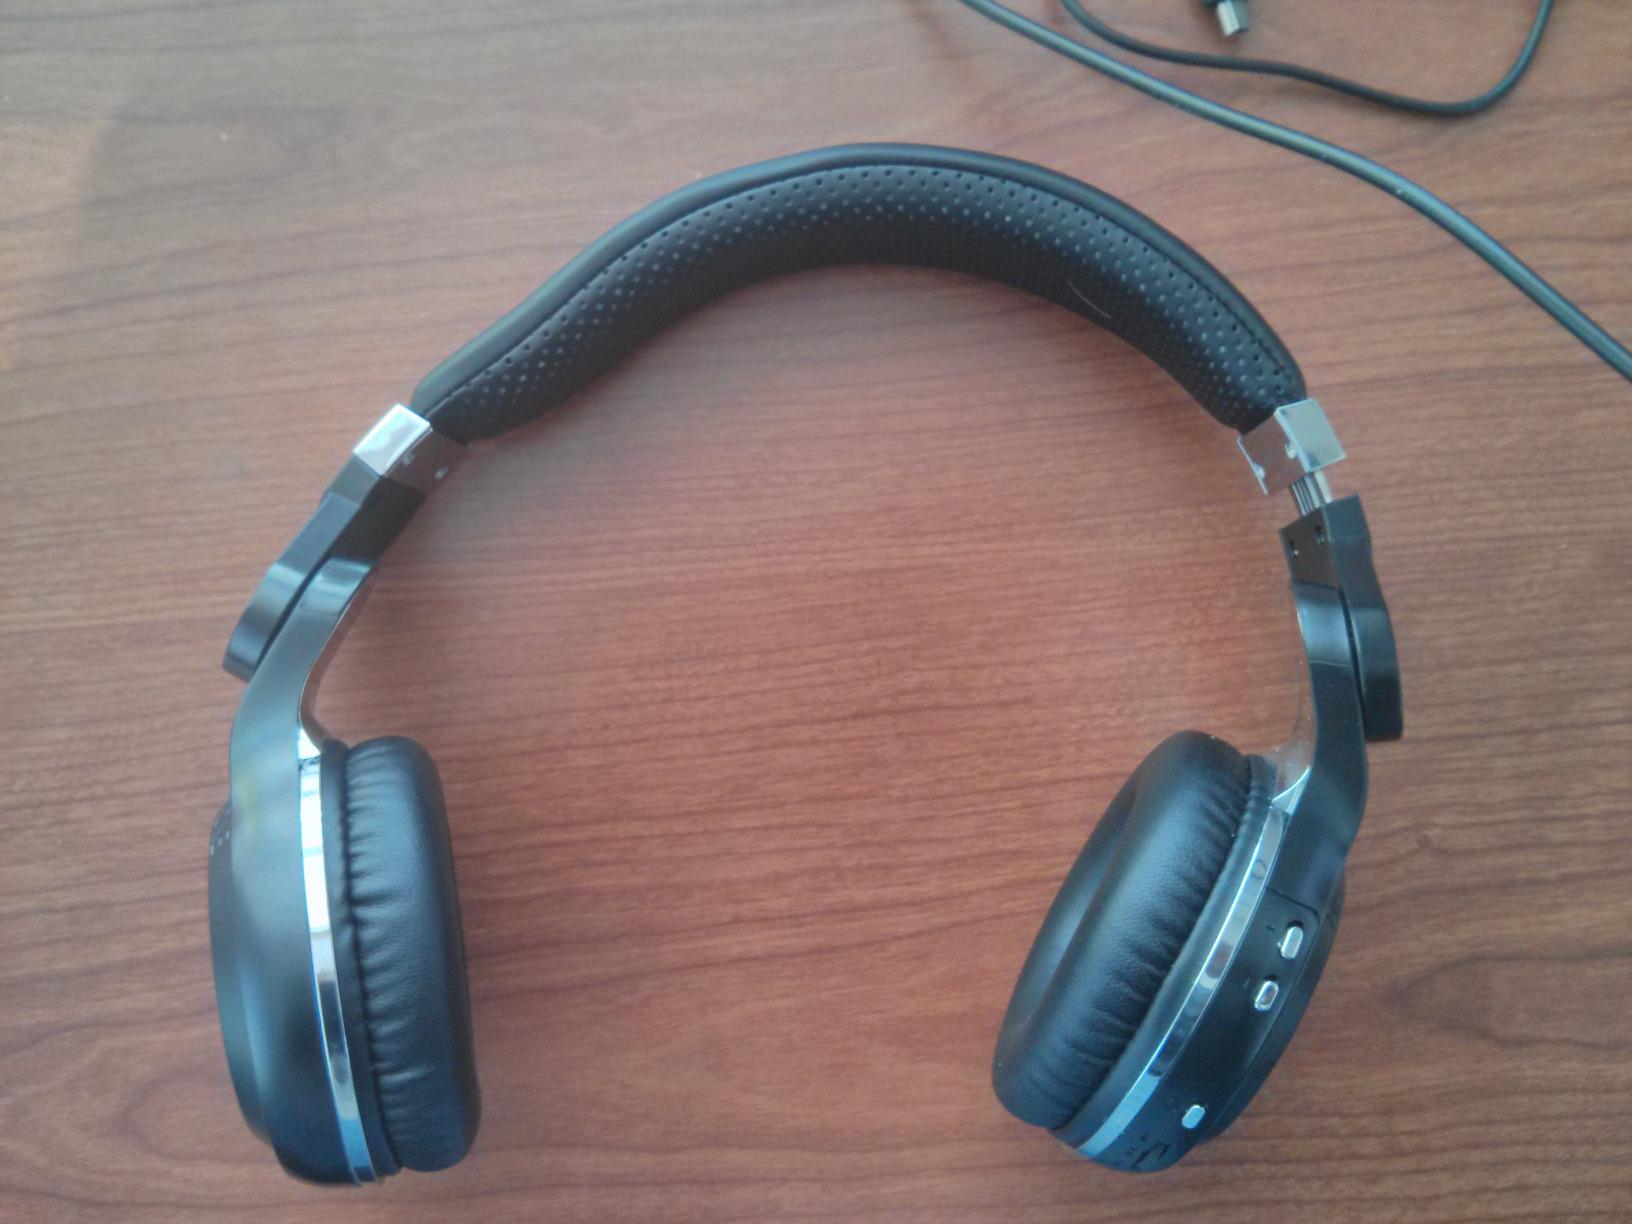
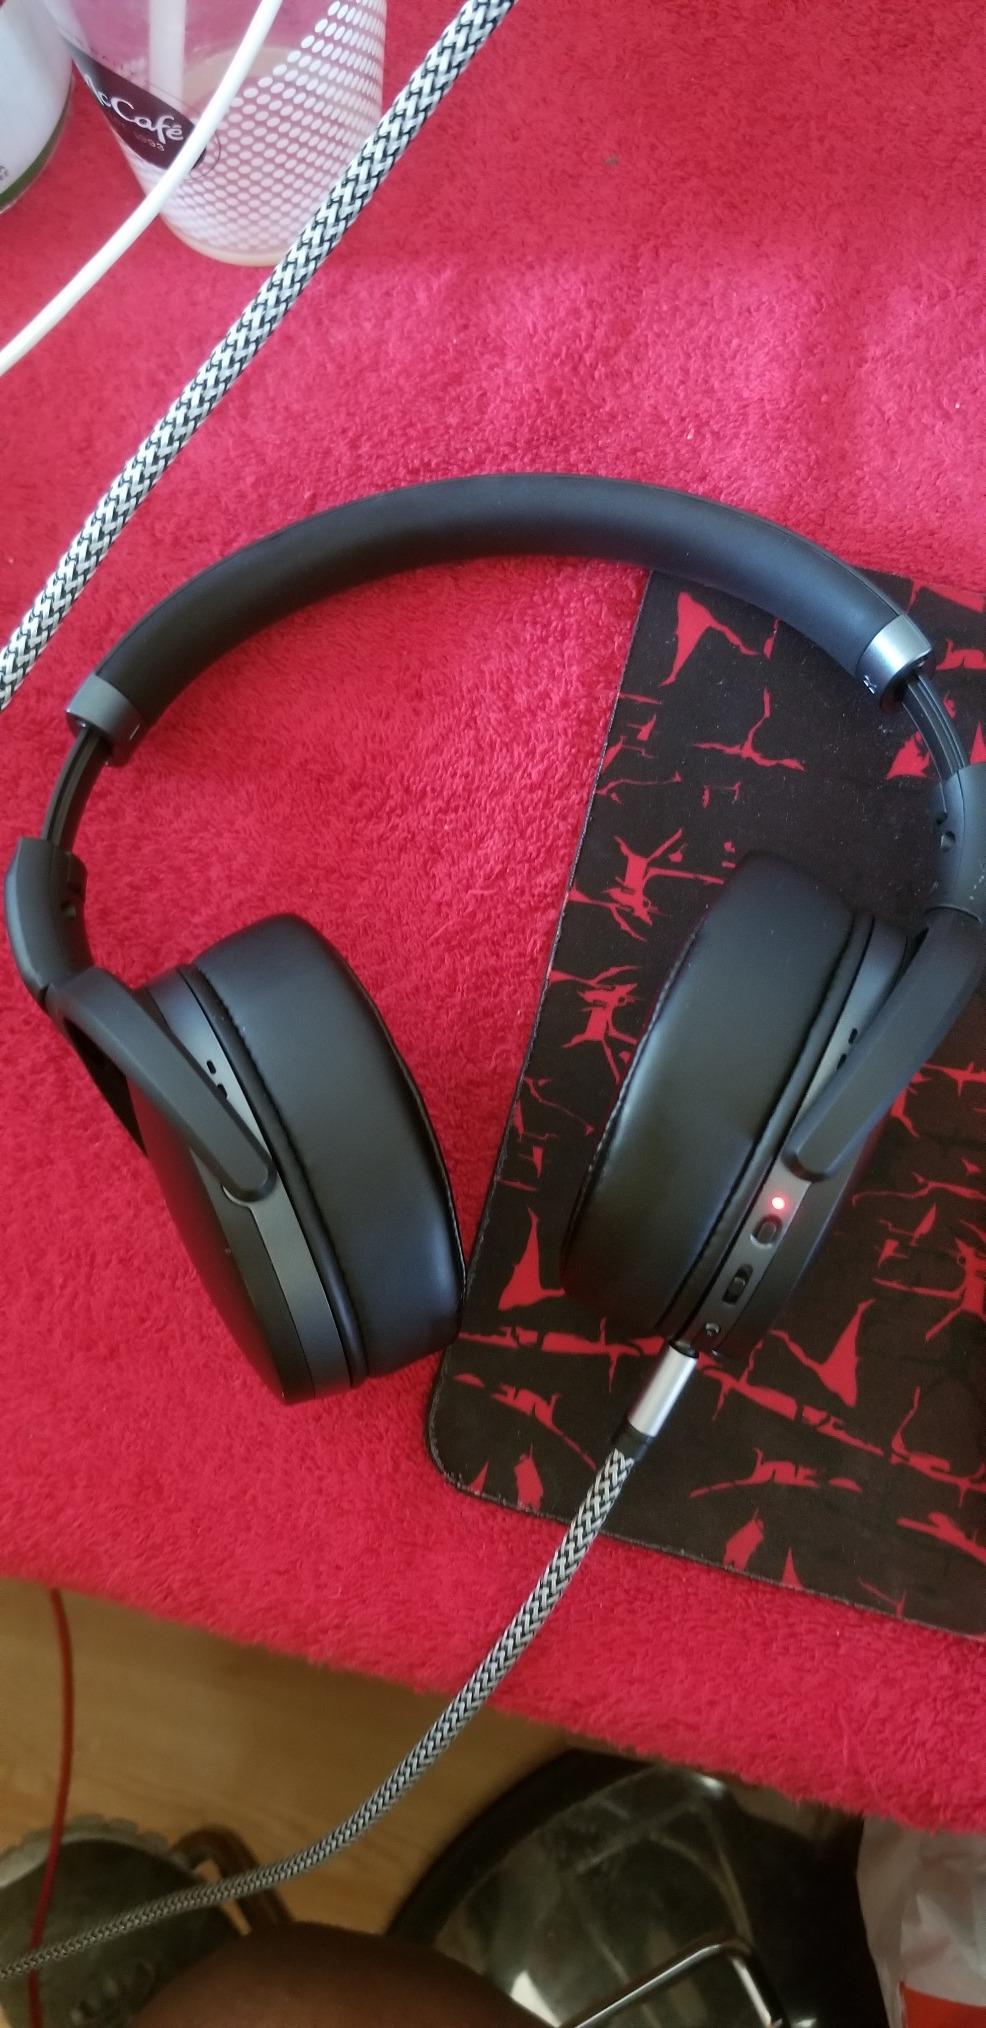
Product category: headphones
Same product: no